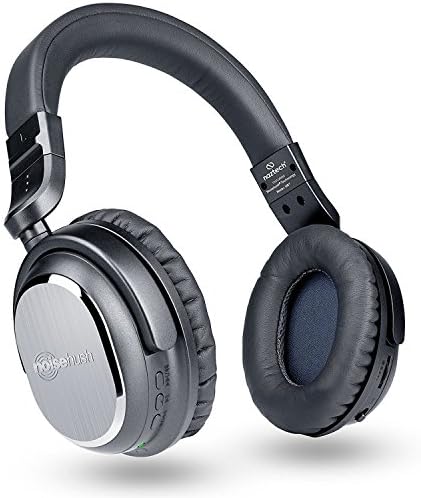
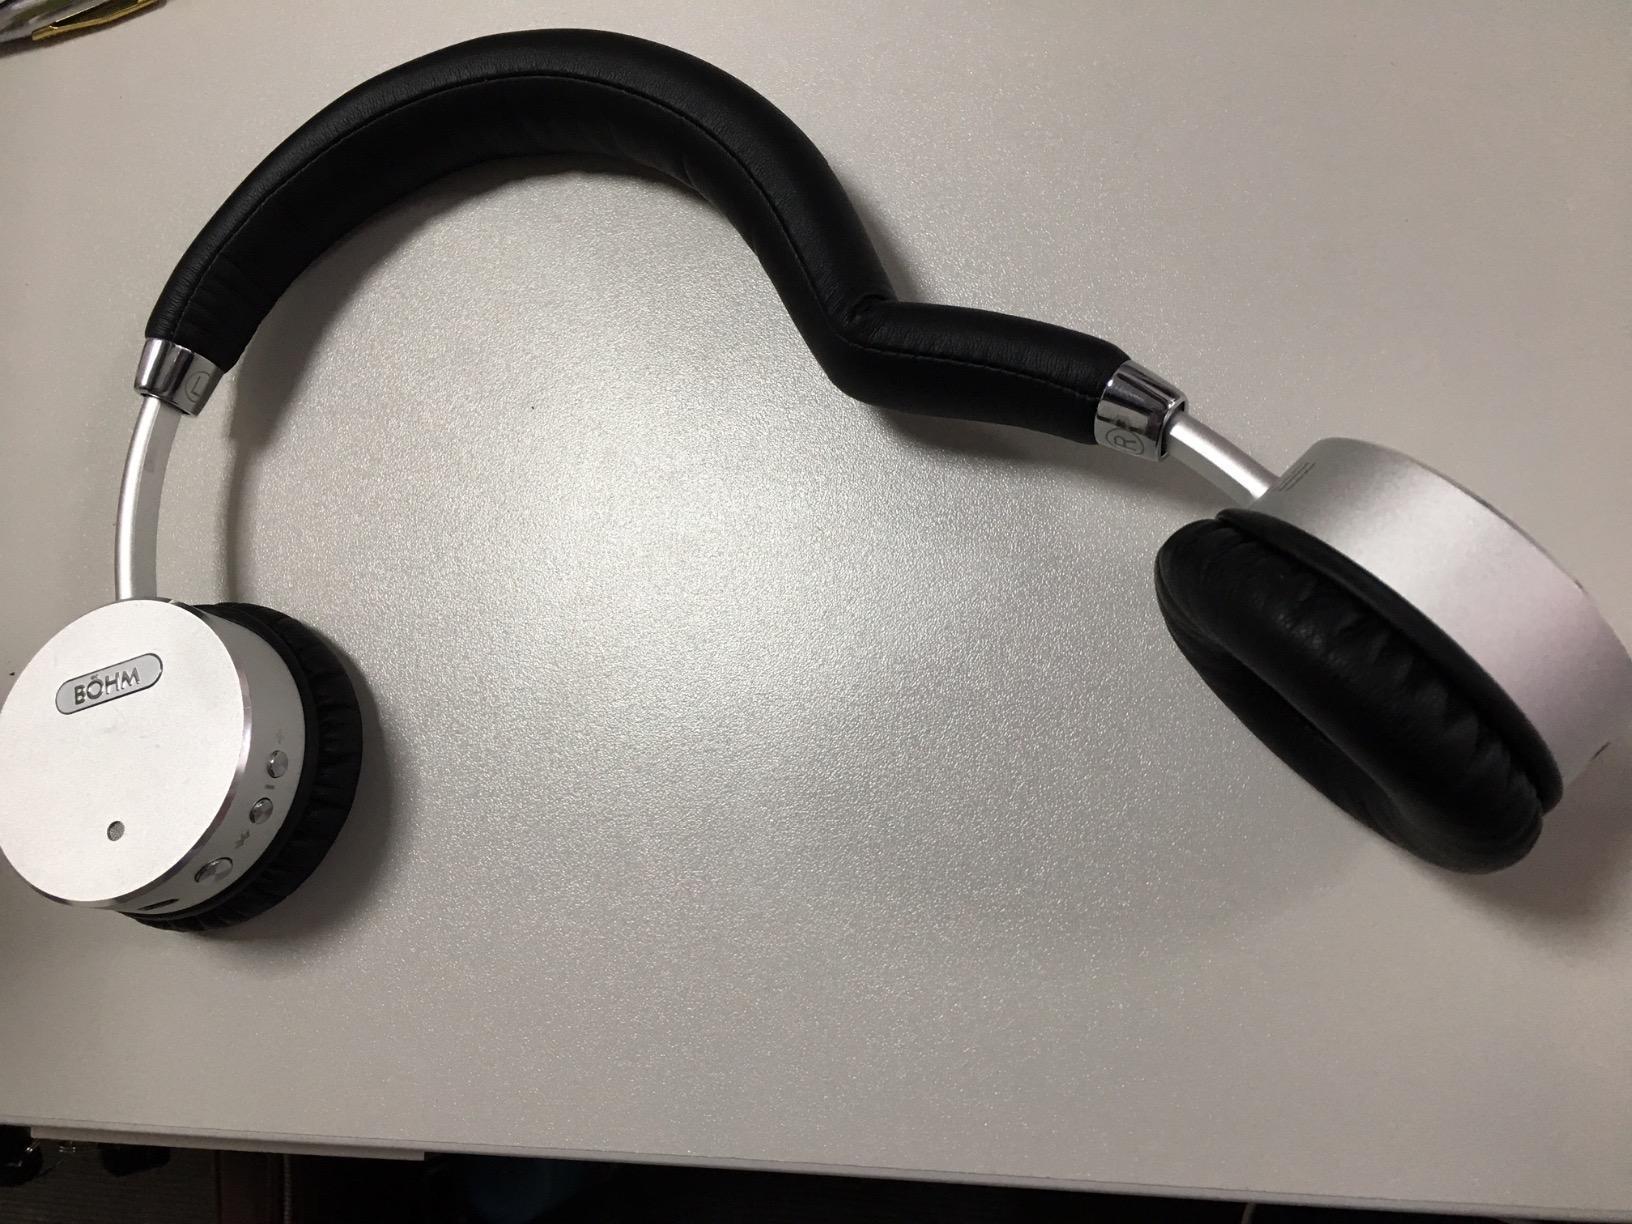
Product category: headphones
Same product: no